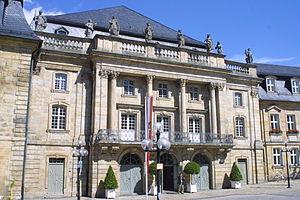
L'opéra des Margraves est un opéra de Bayreuth, en Allemagne. Il constitue un bien culturel du patrimoine mondial depuis 2012. Il a été construit en 1746 et 1750 sur commande de Wilhelmine de Bayreuth, à l’occasion du mariage de sa fille, Élisabeth Frédérique Sophie de Brandebourg-Bayreuth. Conçu par Giuseppe Galli Bibiena, cet édifice peut accueillir cinq cents personnes.